Pieter Casteels III

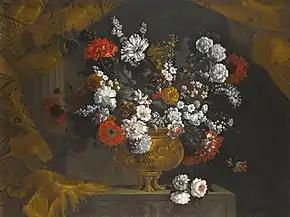
"Still life of flowers in a gilt urn on a stone ledge"

Pieter Casteels III (1684–1749) was a Flemish painter and engraver mainly known for his flower pieces, game pieces and bird scenes. He spent a significant portion of his life in England where he had a varied career as a still life painter, printmaker and textile designer.